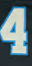
Number: 4